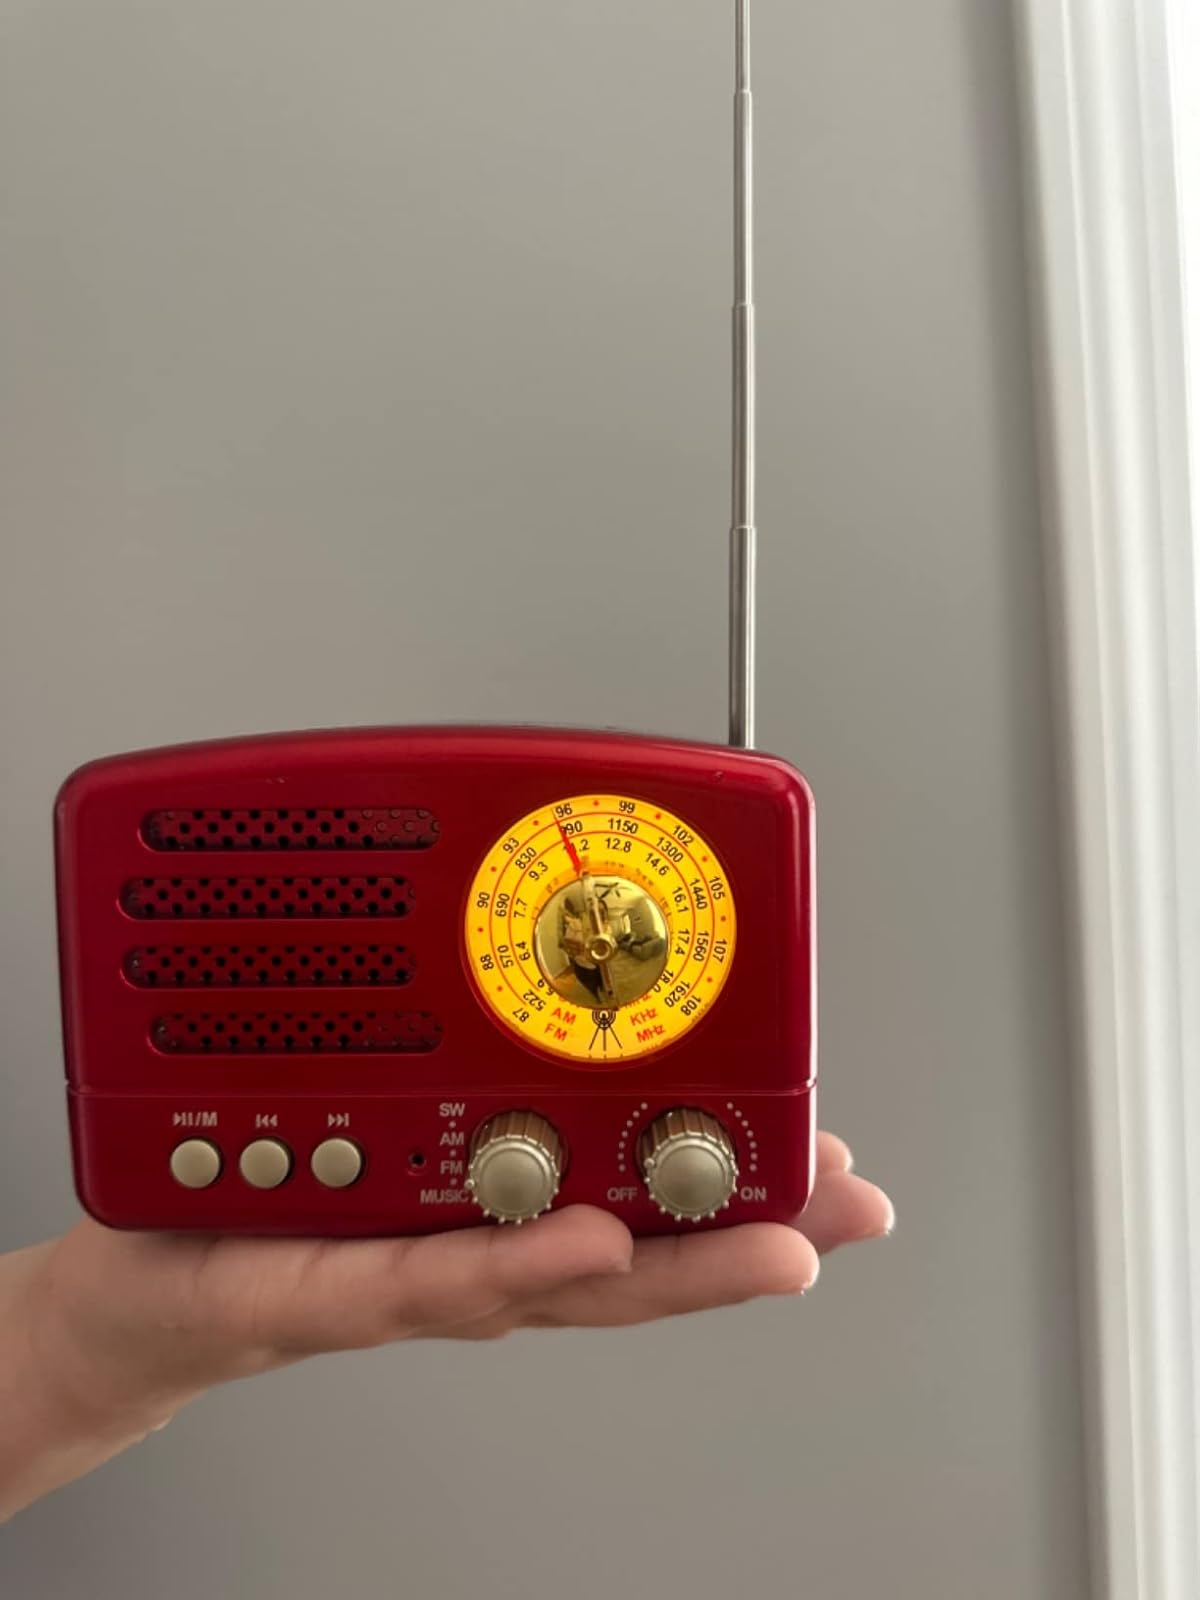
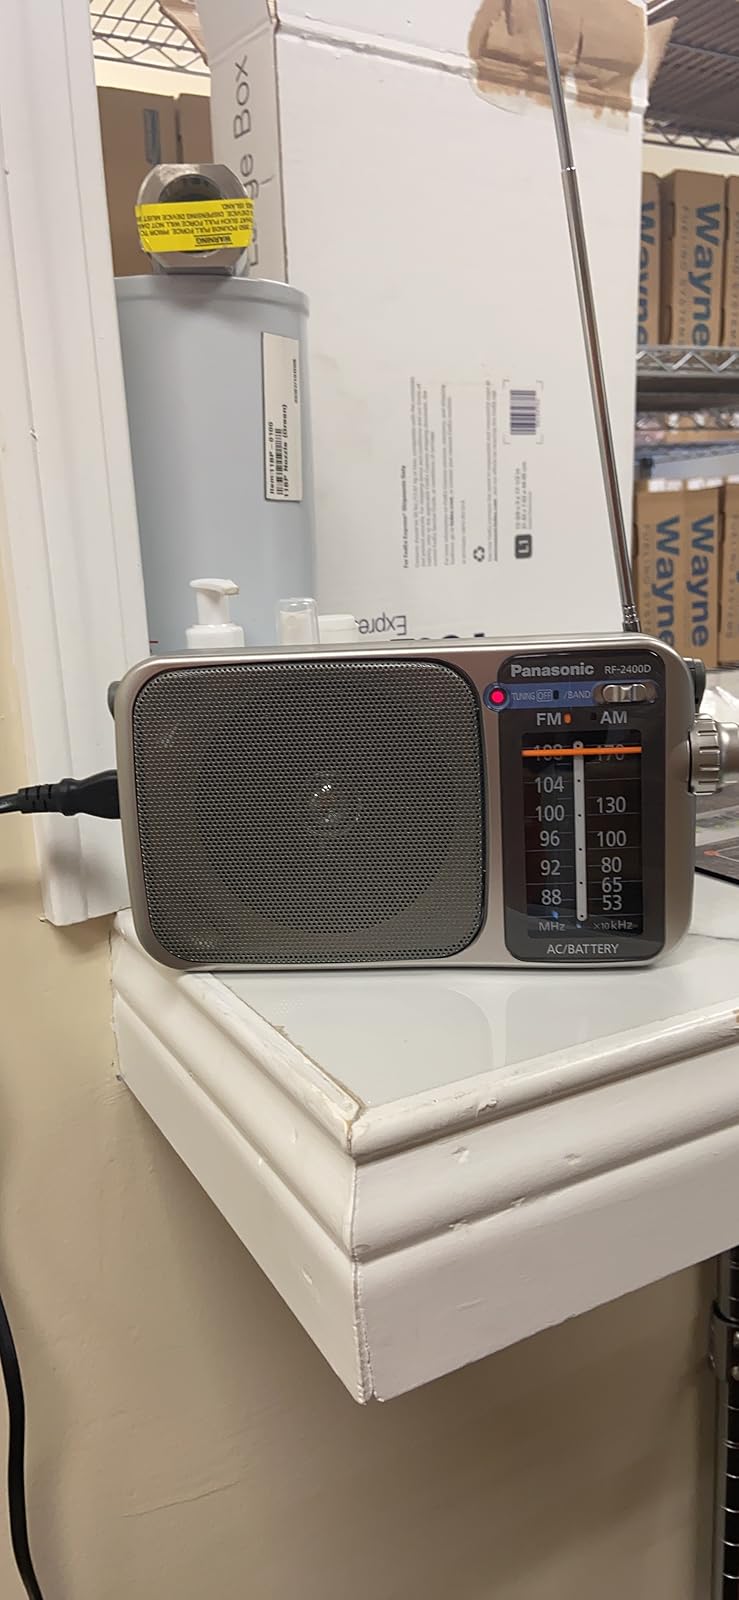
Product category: radio
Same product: no